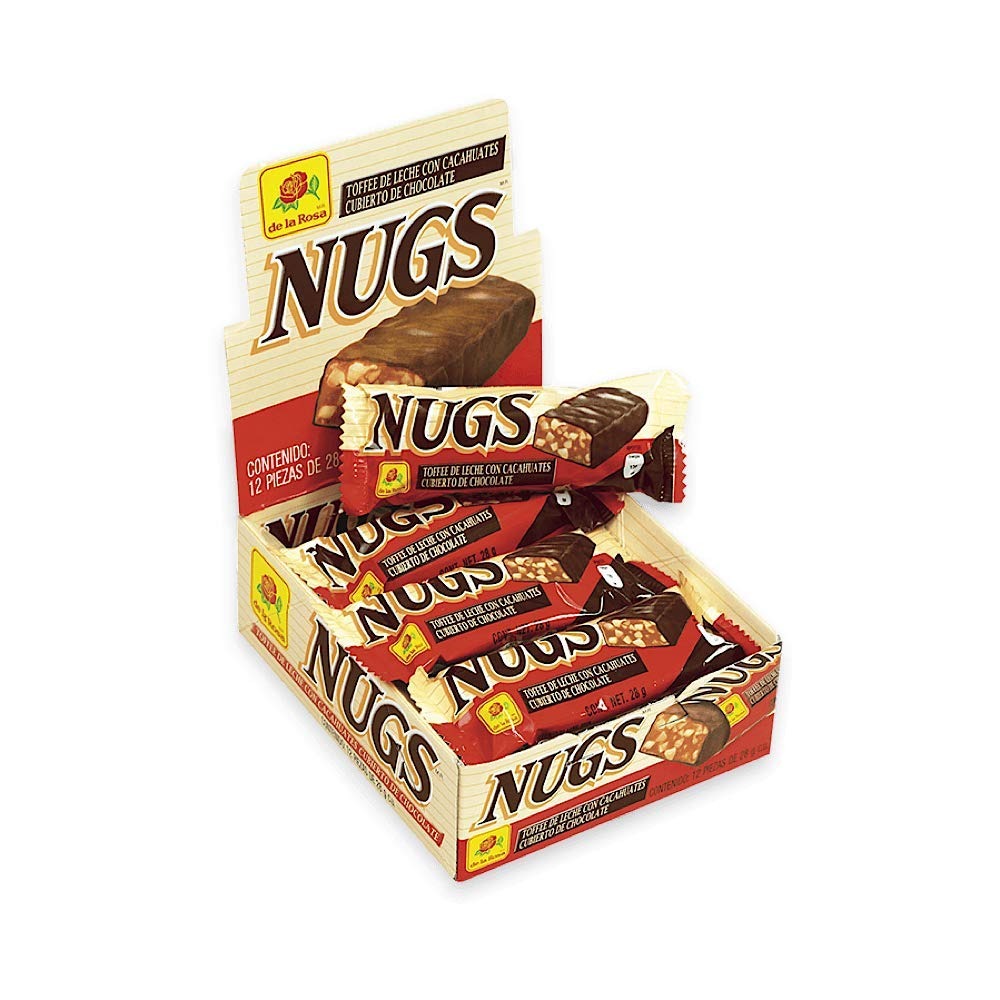
Item Name: Nugs Recreo Chocolate Bar Candy with peanuts and milky caramel (Original Nugs)
Bullet Point 1: Chocolate Bar
Bullet Point 2: Flavors: Chocolate Bar with peanuts and Coconut Chocolate Covered bar
Bullet Point 3: Mexican candy Bar
Product Description: A delicious bar made with crushed peanuts in a burnt-milk base with a chocolate cover.
Value: 12.0
Unit: Ounce

Price: 8.97